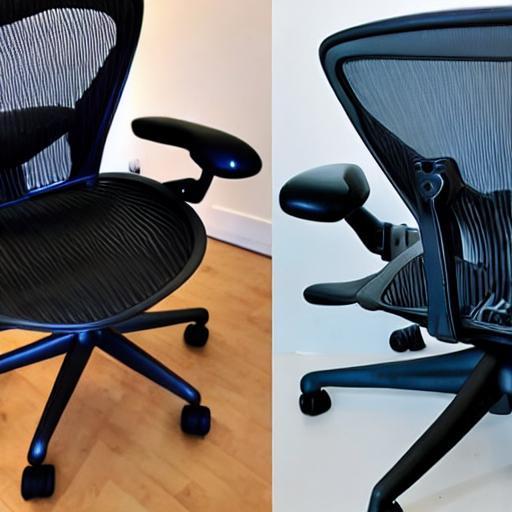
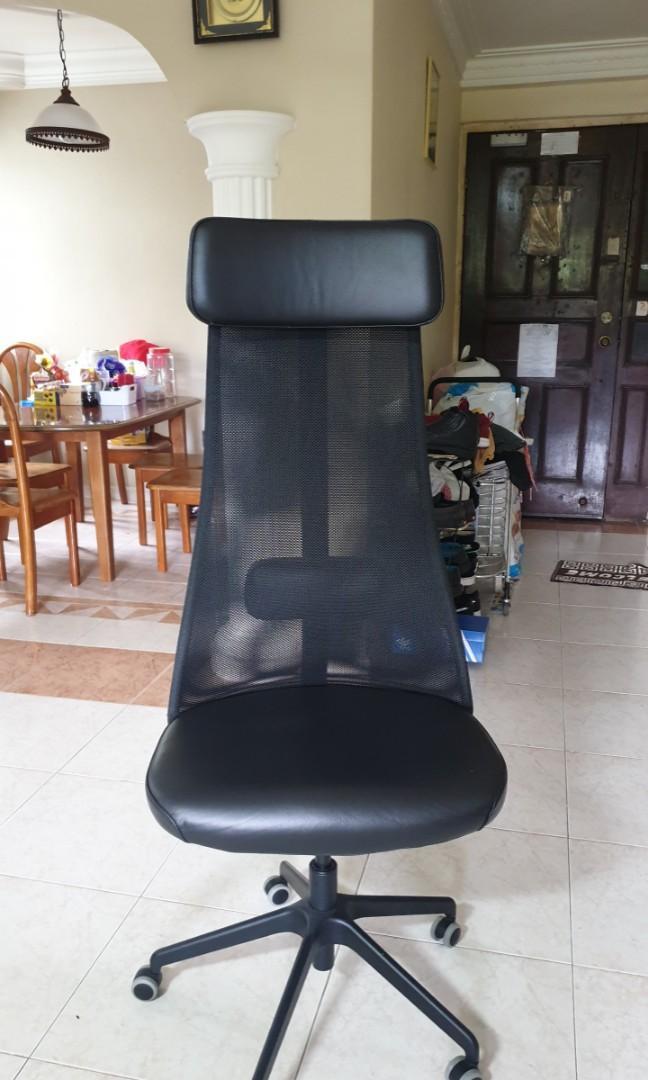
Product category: items_chair
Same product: no